The Cult

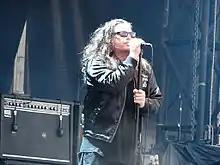
Frontman Ian Astbury in 2011

In 1999, Astbury and Duffy reformed the Cult with former drummer Matt Sorum and ex-Porno for Pyros bassist Martyn LeNoble. Their first official concert was at the Tibetan Freedom Concert in June 1999, after having rehearsed at shows in the Los Angeles area. The band's 1999 "Cult Rising" reunion tour resulted in a sold out 30 date tour of the US, ending with 8 consecutive sold out nights at the House of Blues in Los Angeles. In 2000, the band toured South Africa for the first time, and North and South America, and contributed the song "Painted on My Heart" to the soundtrack of the movie "Gone in 60 Seconds". The song was featured prominently and the melody was fused into parts of the score. In June, Astbury's long-delayed debut solo studio album was finally released as "Spirit\Light\Speed", but it failed to gain much success. In November 2000, another authorised greatest hits compilation was released, "", along with an accompanying DVD, which was later certified gold in Canada. The Cult, as well as Ian Astbury, performed on separate tracks on the Doors tribute album, "", covering "Wild Child" and "Touch Me".